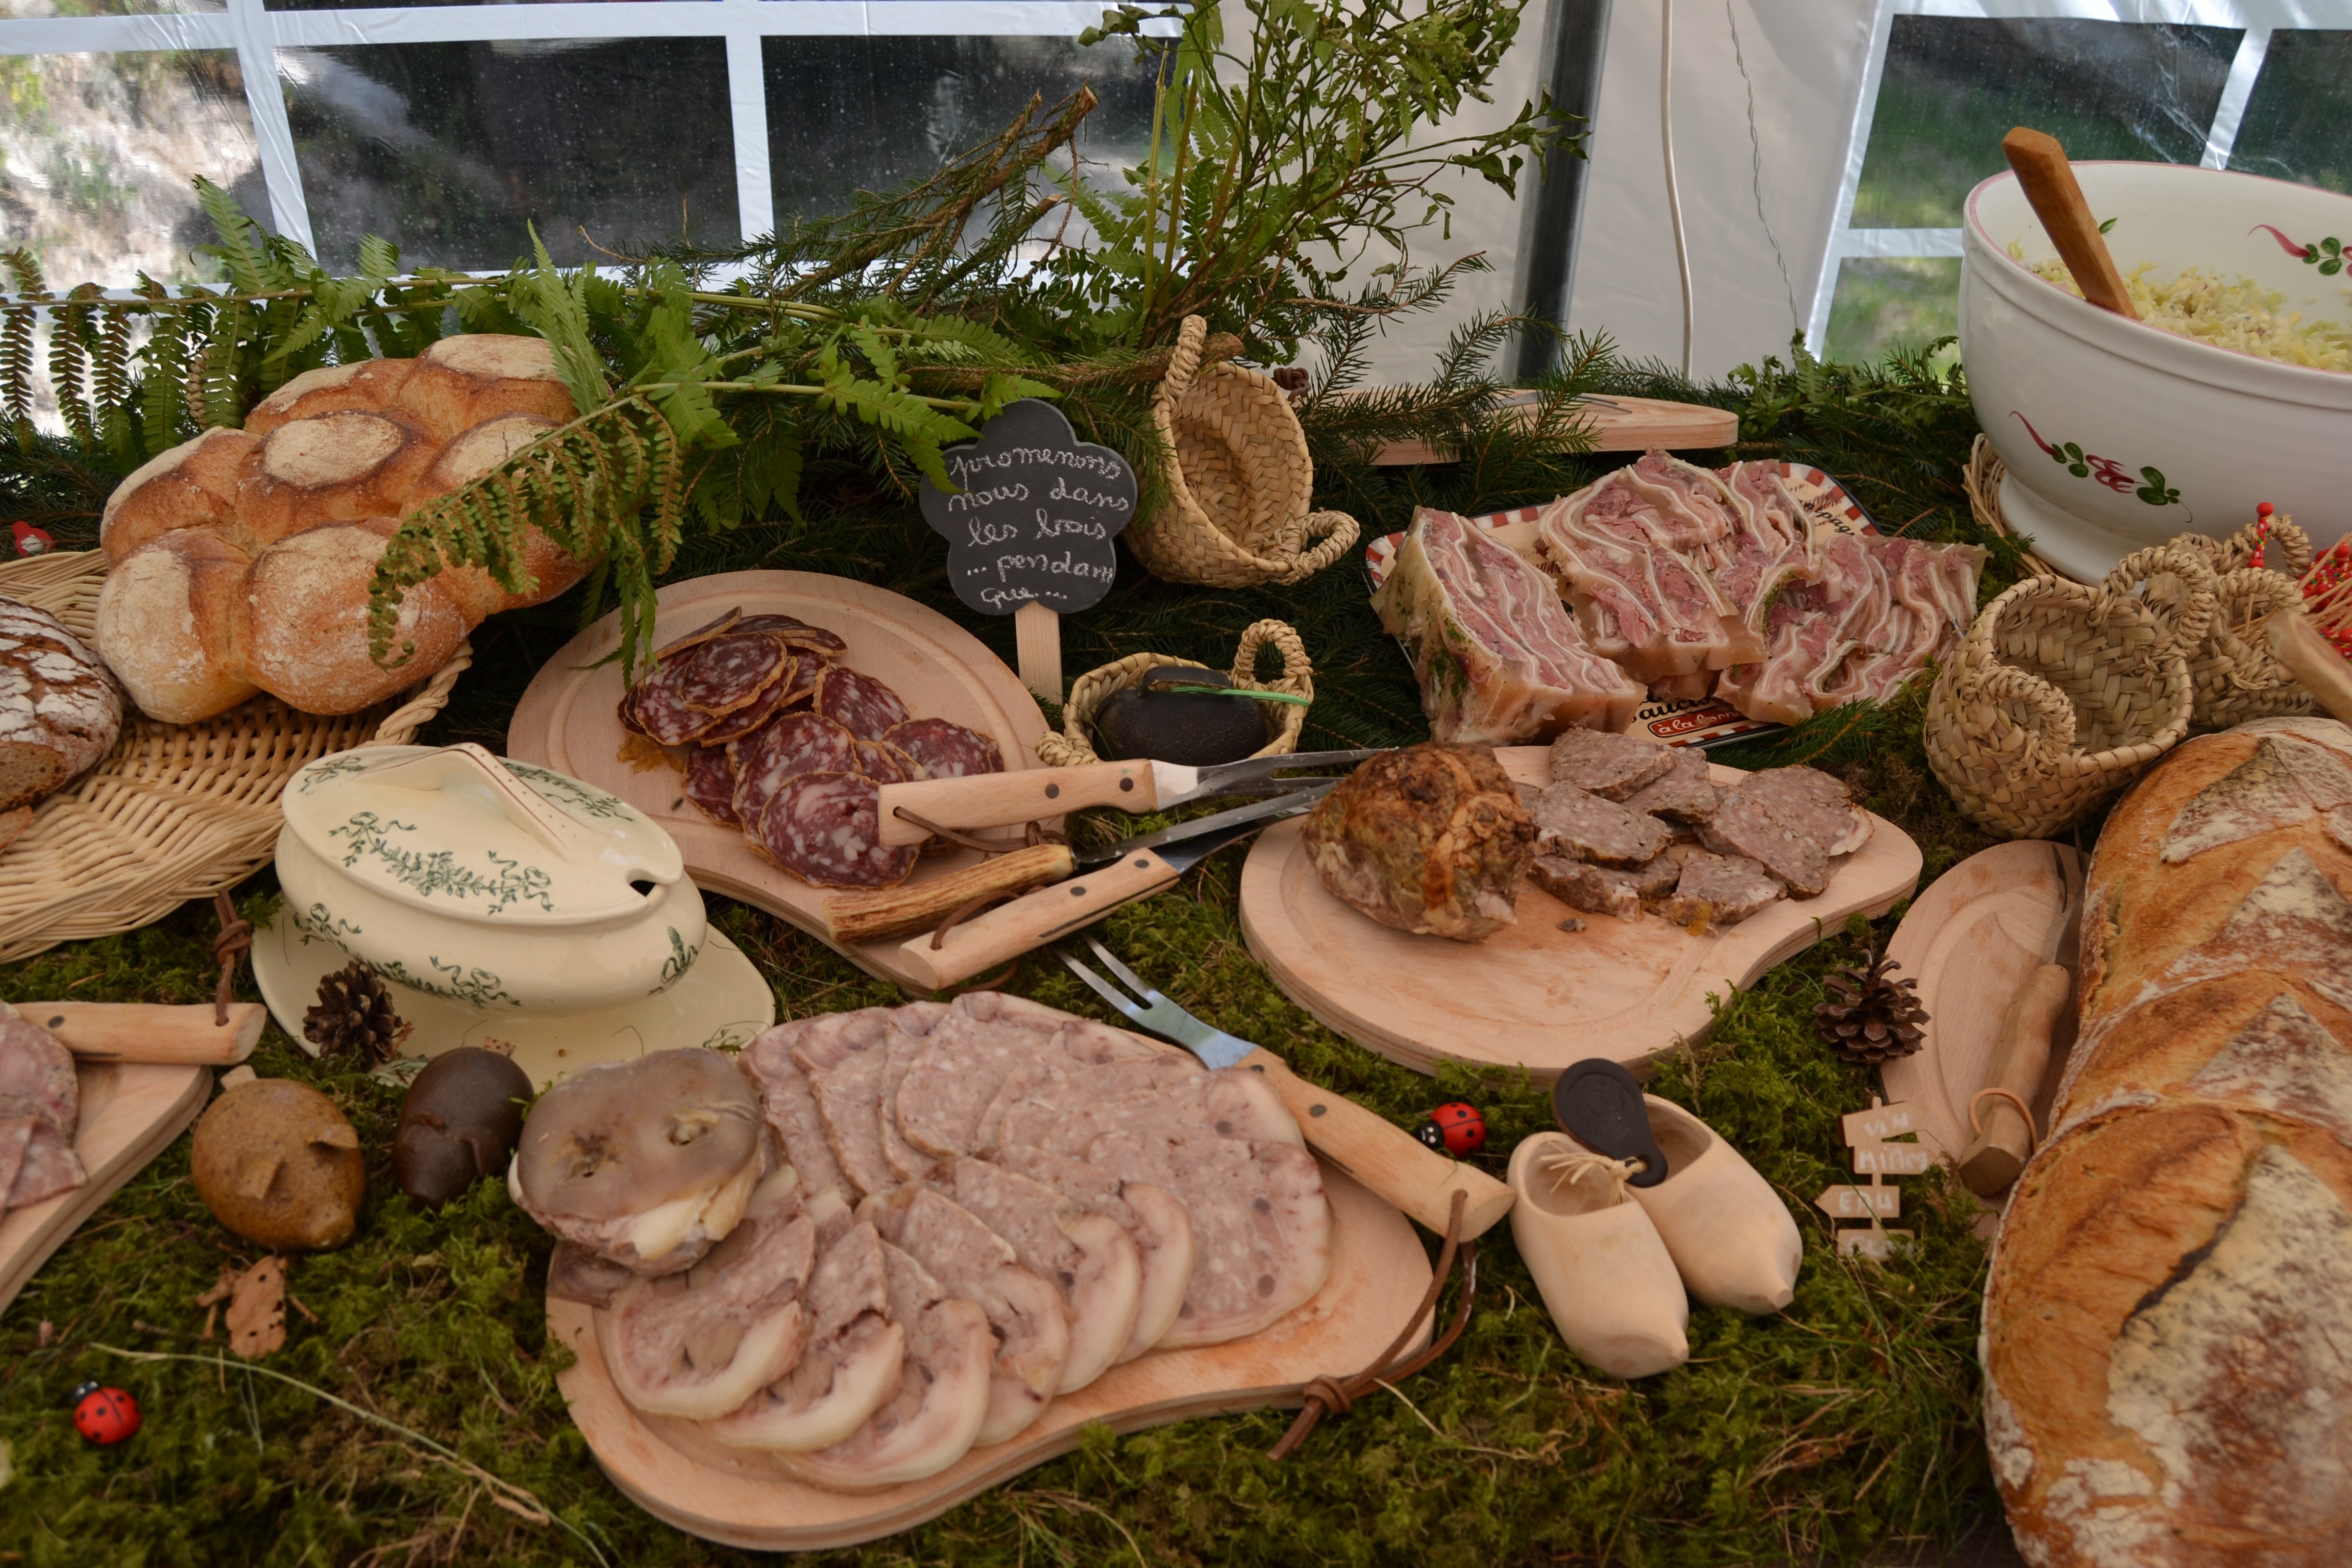
dish, meal, food, meat, buffet, sausage, delicatessen, ham, loz re table, country bread